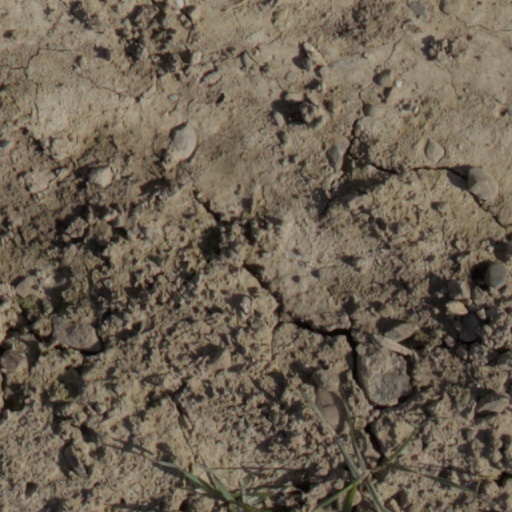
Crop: wheat